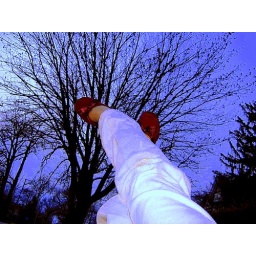
red shoes in trees 2-1